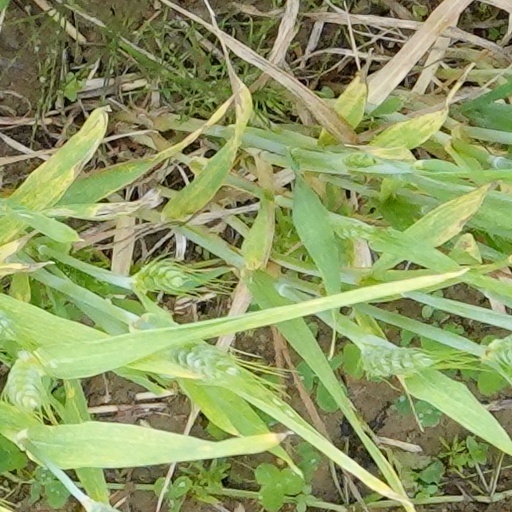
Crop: wheat